Arnulf Øverland

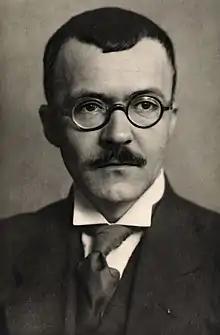
Portrait of Arnulf Øverland. Postcard in the collection of the National Library of Norway

Ole Peter Arnulf Øverland (27 April 1889 – 25 March 1968) was a Norwegian poet and artist. He is principally known for his poetry which served to inspire the Norwegian resistance movement during the German occupation of Norway during World War II.